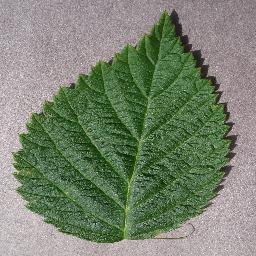
Label: Raspberry___healthy